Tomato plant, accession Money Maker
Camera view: bottom (45 deg); turntable rotation: 90 degrees
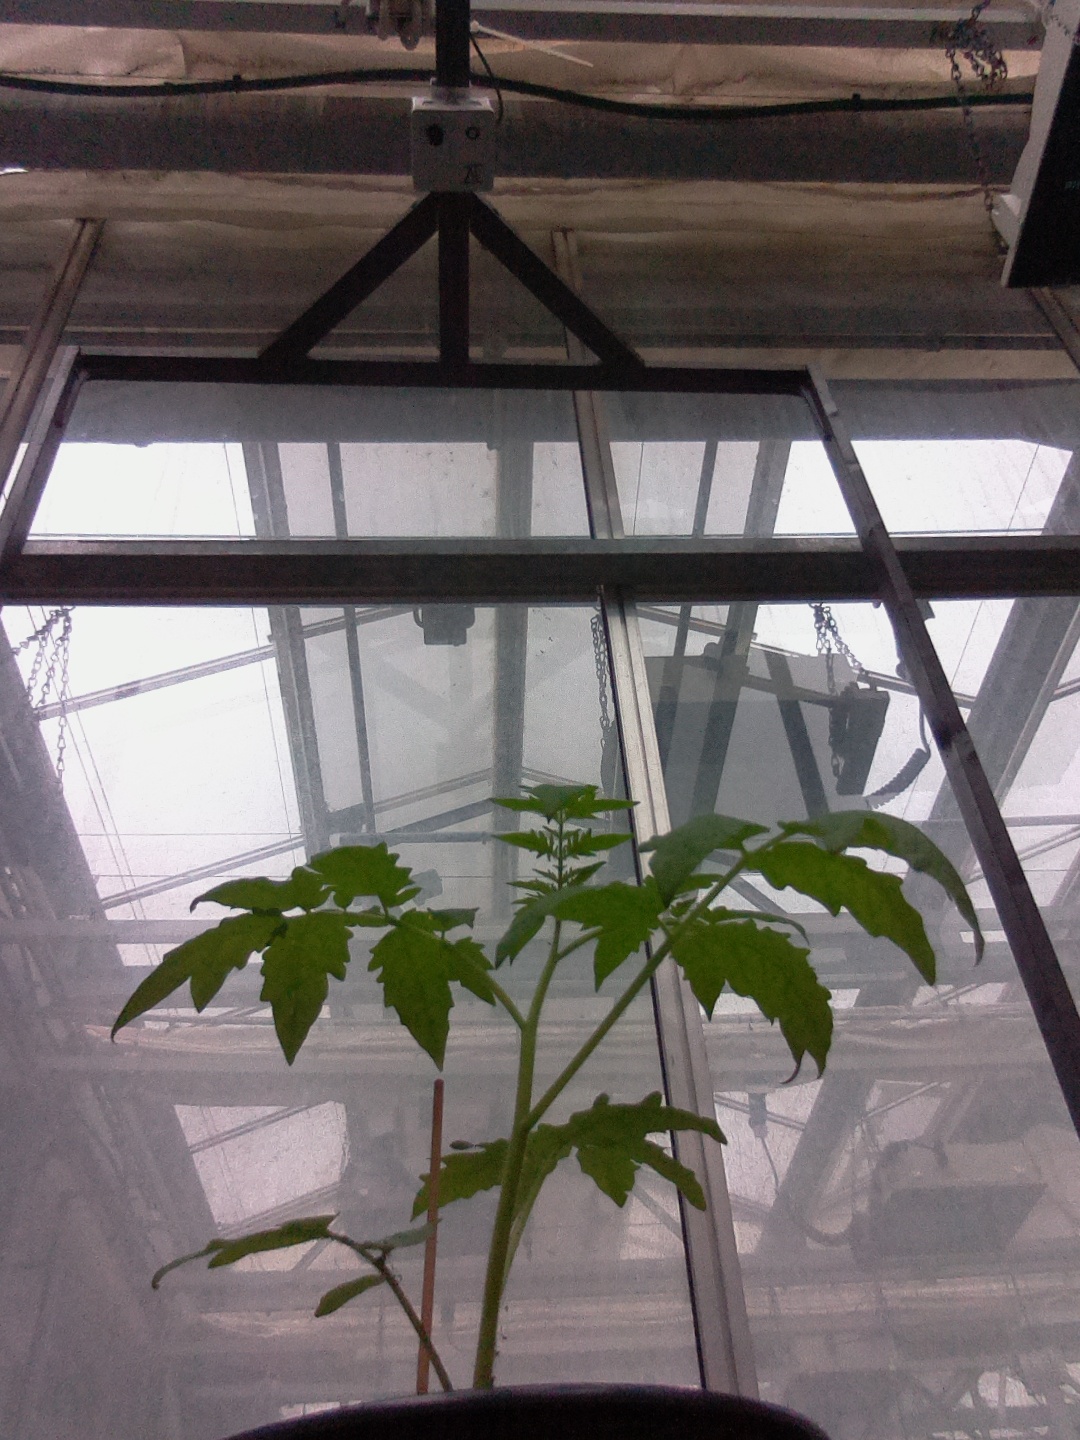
BBCH growth stage 13: 6 of true leaves visible